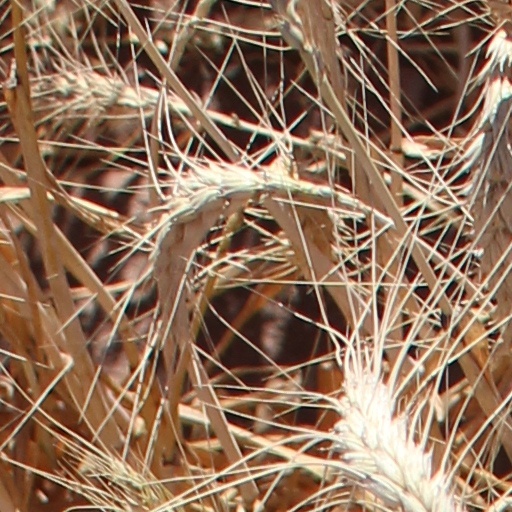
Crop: wheat